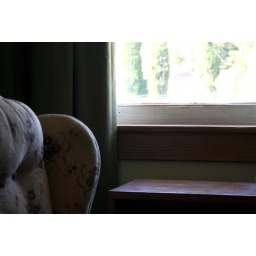
chair by the window (grace)